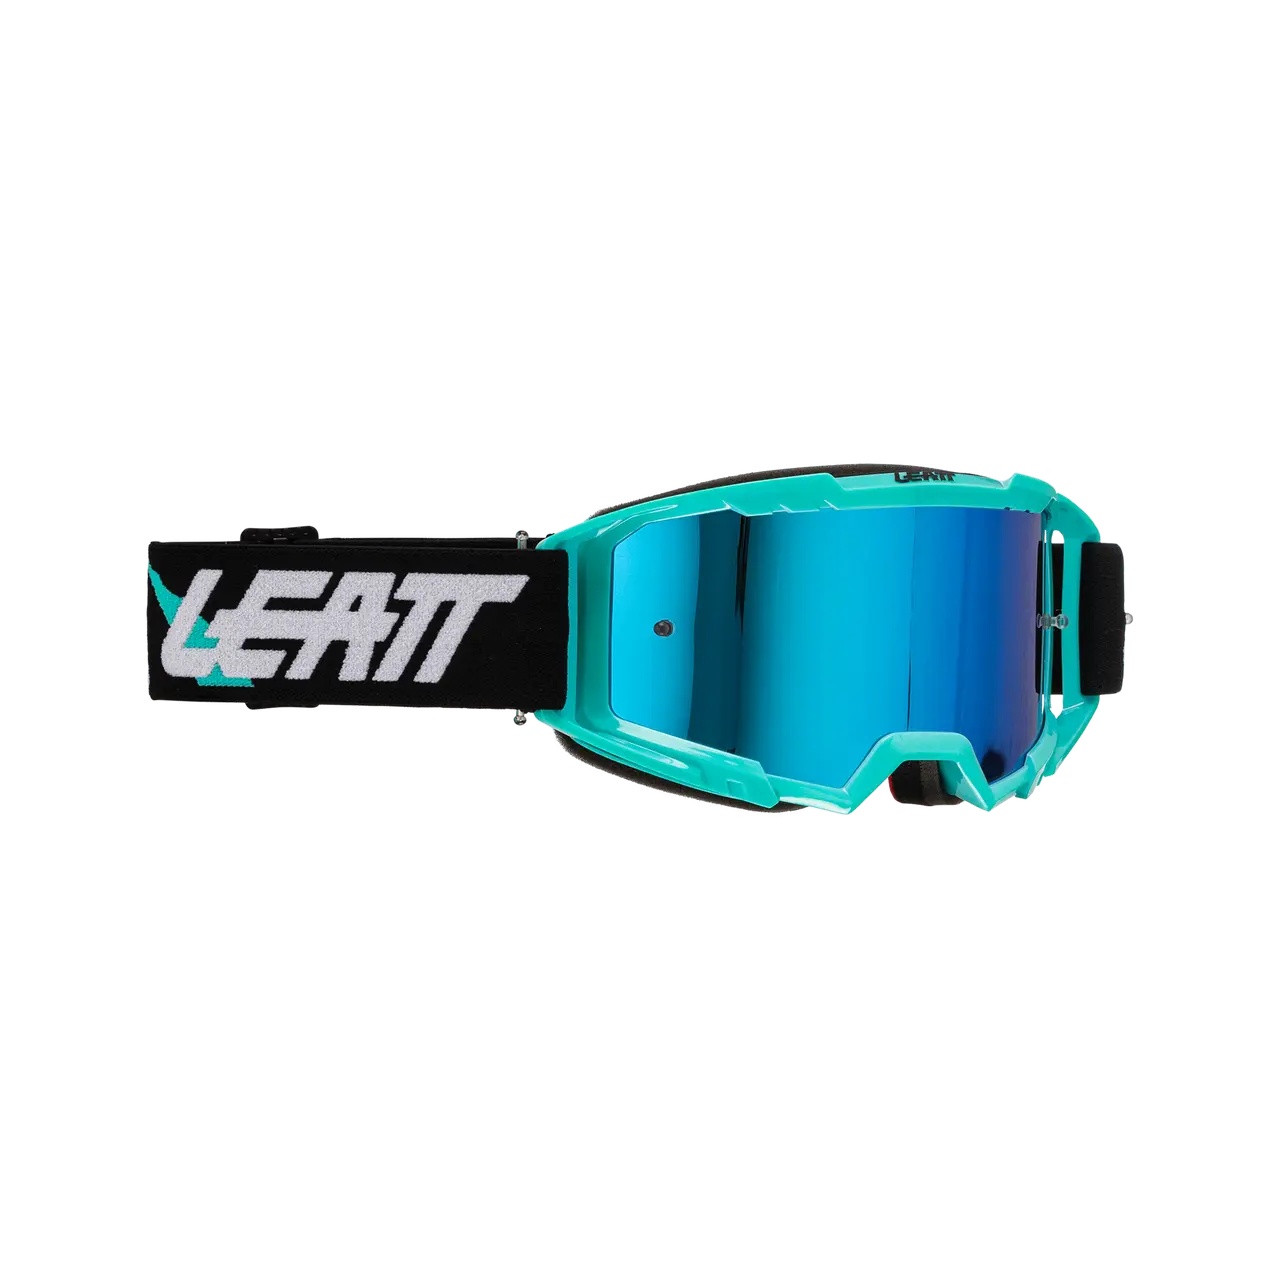
LEATT GOGGLE VIZION 3.5 IRIZ V25
MIRROR ANTI-FOG & ANTI-SCRATCH LENS With anti-fog, anti-scratch, mirror-finish Iriz lenses, the Vizion 3.5 Iriz goggles block a significant amount of visible light. This makes riding in bright sunlight or during midday much easier, keeping your vision sharp and your eyes protected - and adding that stylish Leatt finish to your riding gear. The anti-slip coated strap ensures a secure and comfortable fit, keeping the goggles firmly in place even during the most intense rides. The triple-layer anti-sweat face foam offers maximum comfort and moisture management. The Vizion 3.5 Iriz goggles are tear-off compatible, making them ideal for muddy or dusty environments. The OTG design accommodates prescription glasses, making them accessible to all riders. Iriz lens Blocks more of the visible light using a mirror coating Out-riggers with 45mm anti-slip coated strap Triple-layer, anti-sweat face foam Anti-fog coating Hard Coated Anti-scratch Compatible with 45mm Leatt Roll-Off kit (Optional) OTG – Over-the-glasses fit Tear-Off ready with posts Certified CE EN 1938 :2010 Complies with PPE Regulation (EU) 2016/425 Optional lenses available from 22-90% light transmission (VLT) Plastic-free packaging
Brand: Leatt
Category: Sporting Goods > Outdoor Recreation > Cycling > Cycling Apparel & Accessories > Bicycle Helmet Parts & Accessories